Actor

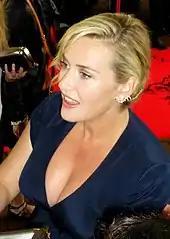
The actress Kate Winslet

Within the profession, the re-adoption of the neutral term dates to the post-war period of the 1950s and '60s, when the contributions of women to cultural life in general were being reviewed. When "The Observer" and "The Guardian" published their new joint style guide in 2010, it stated "Use ['actor'] for both male and female actors; do not use actress except when in name of award, e.g. Oscar for best actress". The guide's authors stated that "actress comes into the same category as authoress, comedienne, manageress, 'lady doctor', 'male nurse' and similar obsolete terms that date from a time when professions were largely the preserve of one sex (usually men)." (See "male as norm".) "As Whoopi Goldberg put it in an interview with the paper: 'An actress can only play a woman. I'm an actor – I can play anything. The UK performers' union Equity has no policy on the use of "actor" or "actress". An Equity spokesperson said that the union does not believe that there is a consensus on the matter and stated that the "...subject divides the profession". In 2009, the "Los Angeles Times" stated that "Actress" remains the common term used in major acting awards given to female recipients (e.g., Academy Award for Best Actress).